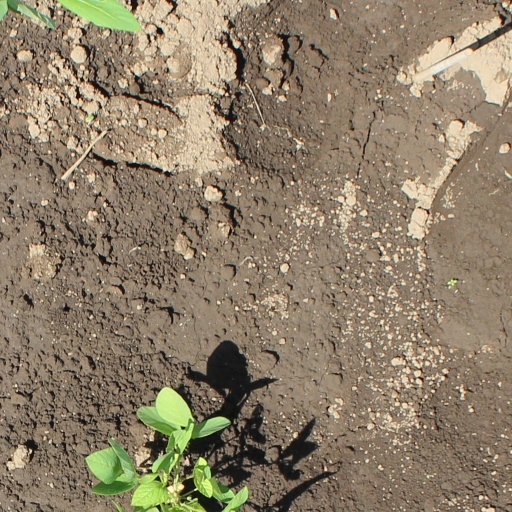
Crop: soybean